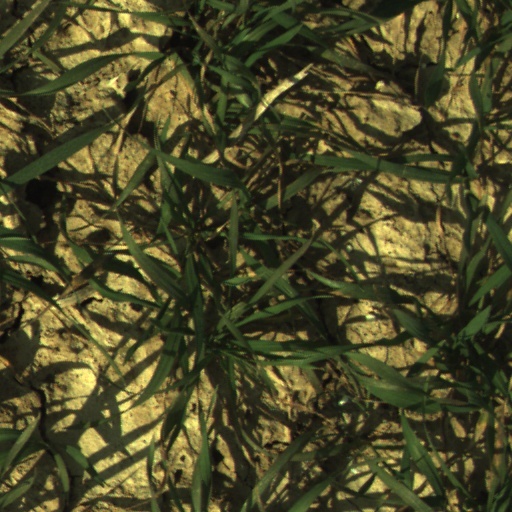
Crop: wheat